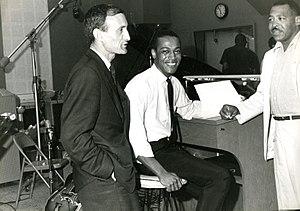
Pierre Jaubert in the Motown days
Pierre Hervé Léon Jaubert, est un producteur et éditeur de musique français. Il est connu pour son travail sur les succès Darkest Light, Dancing In The Moonlight et Reality.